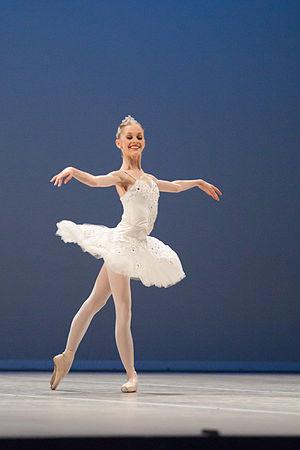
Variation extraite de La Belle au bois dormant au Prix de Lausanne 2010. The making of this document was supported by Wikimedia CH. (Submit your project!) For all the files concerned, please see the category Supported by Wikimedia CH. العربية